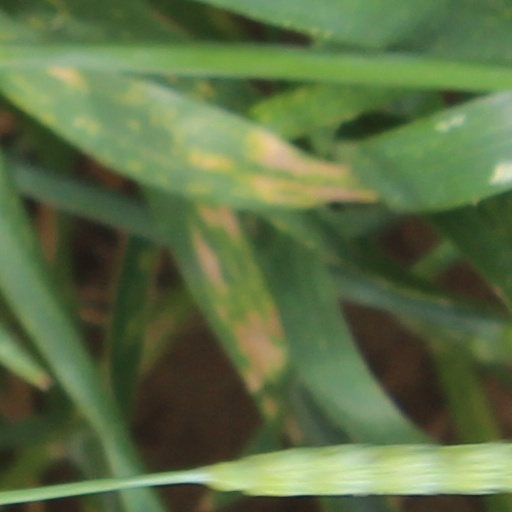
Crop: wheat